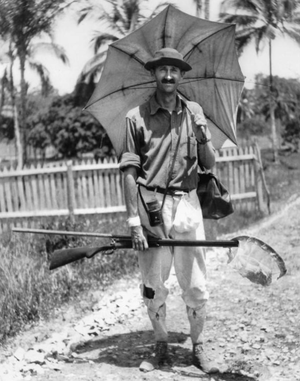
William Beebe
Charles William Beebe 29. juli 1877 – 4. juni 1962 var en amerikansk naturvidenskabsmand, ornitolog, marinbiolog, entomolog, opdagelsesrejsende og forfatter. Han var bedst kendt for sine dybhavsundersøgelser gennem en batysfære som han selv havde konstrueret – en dykkerklokke som han i 1934 anvendte til at nedstige til næsten 1000 meters dybde i Atlanterhavet. Udover sit videnskabelige arbejde om fugle og fisk udgav Beebe også et stort antal populærvidenskabelige skrifter.